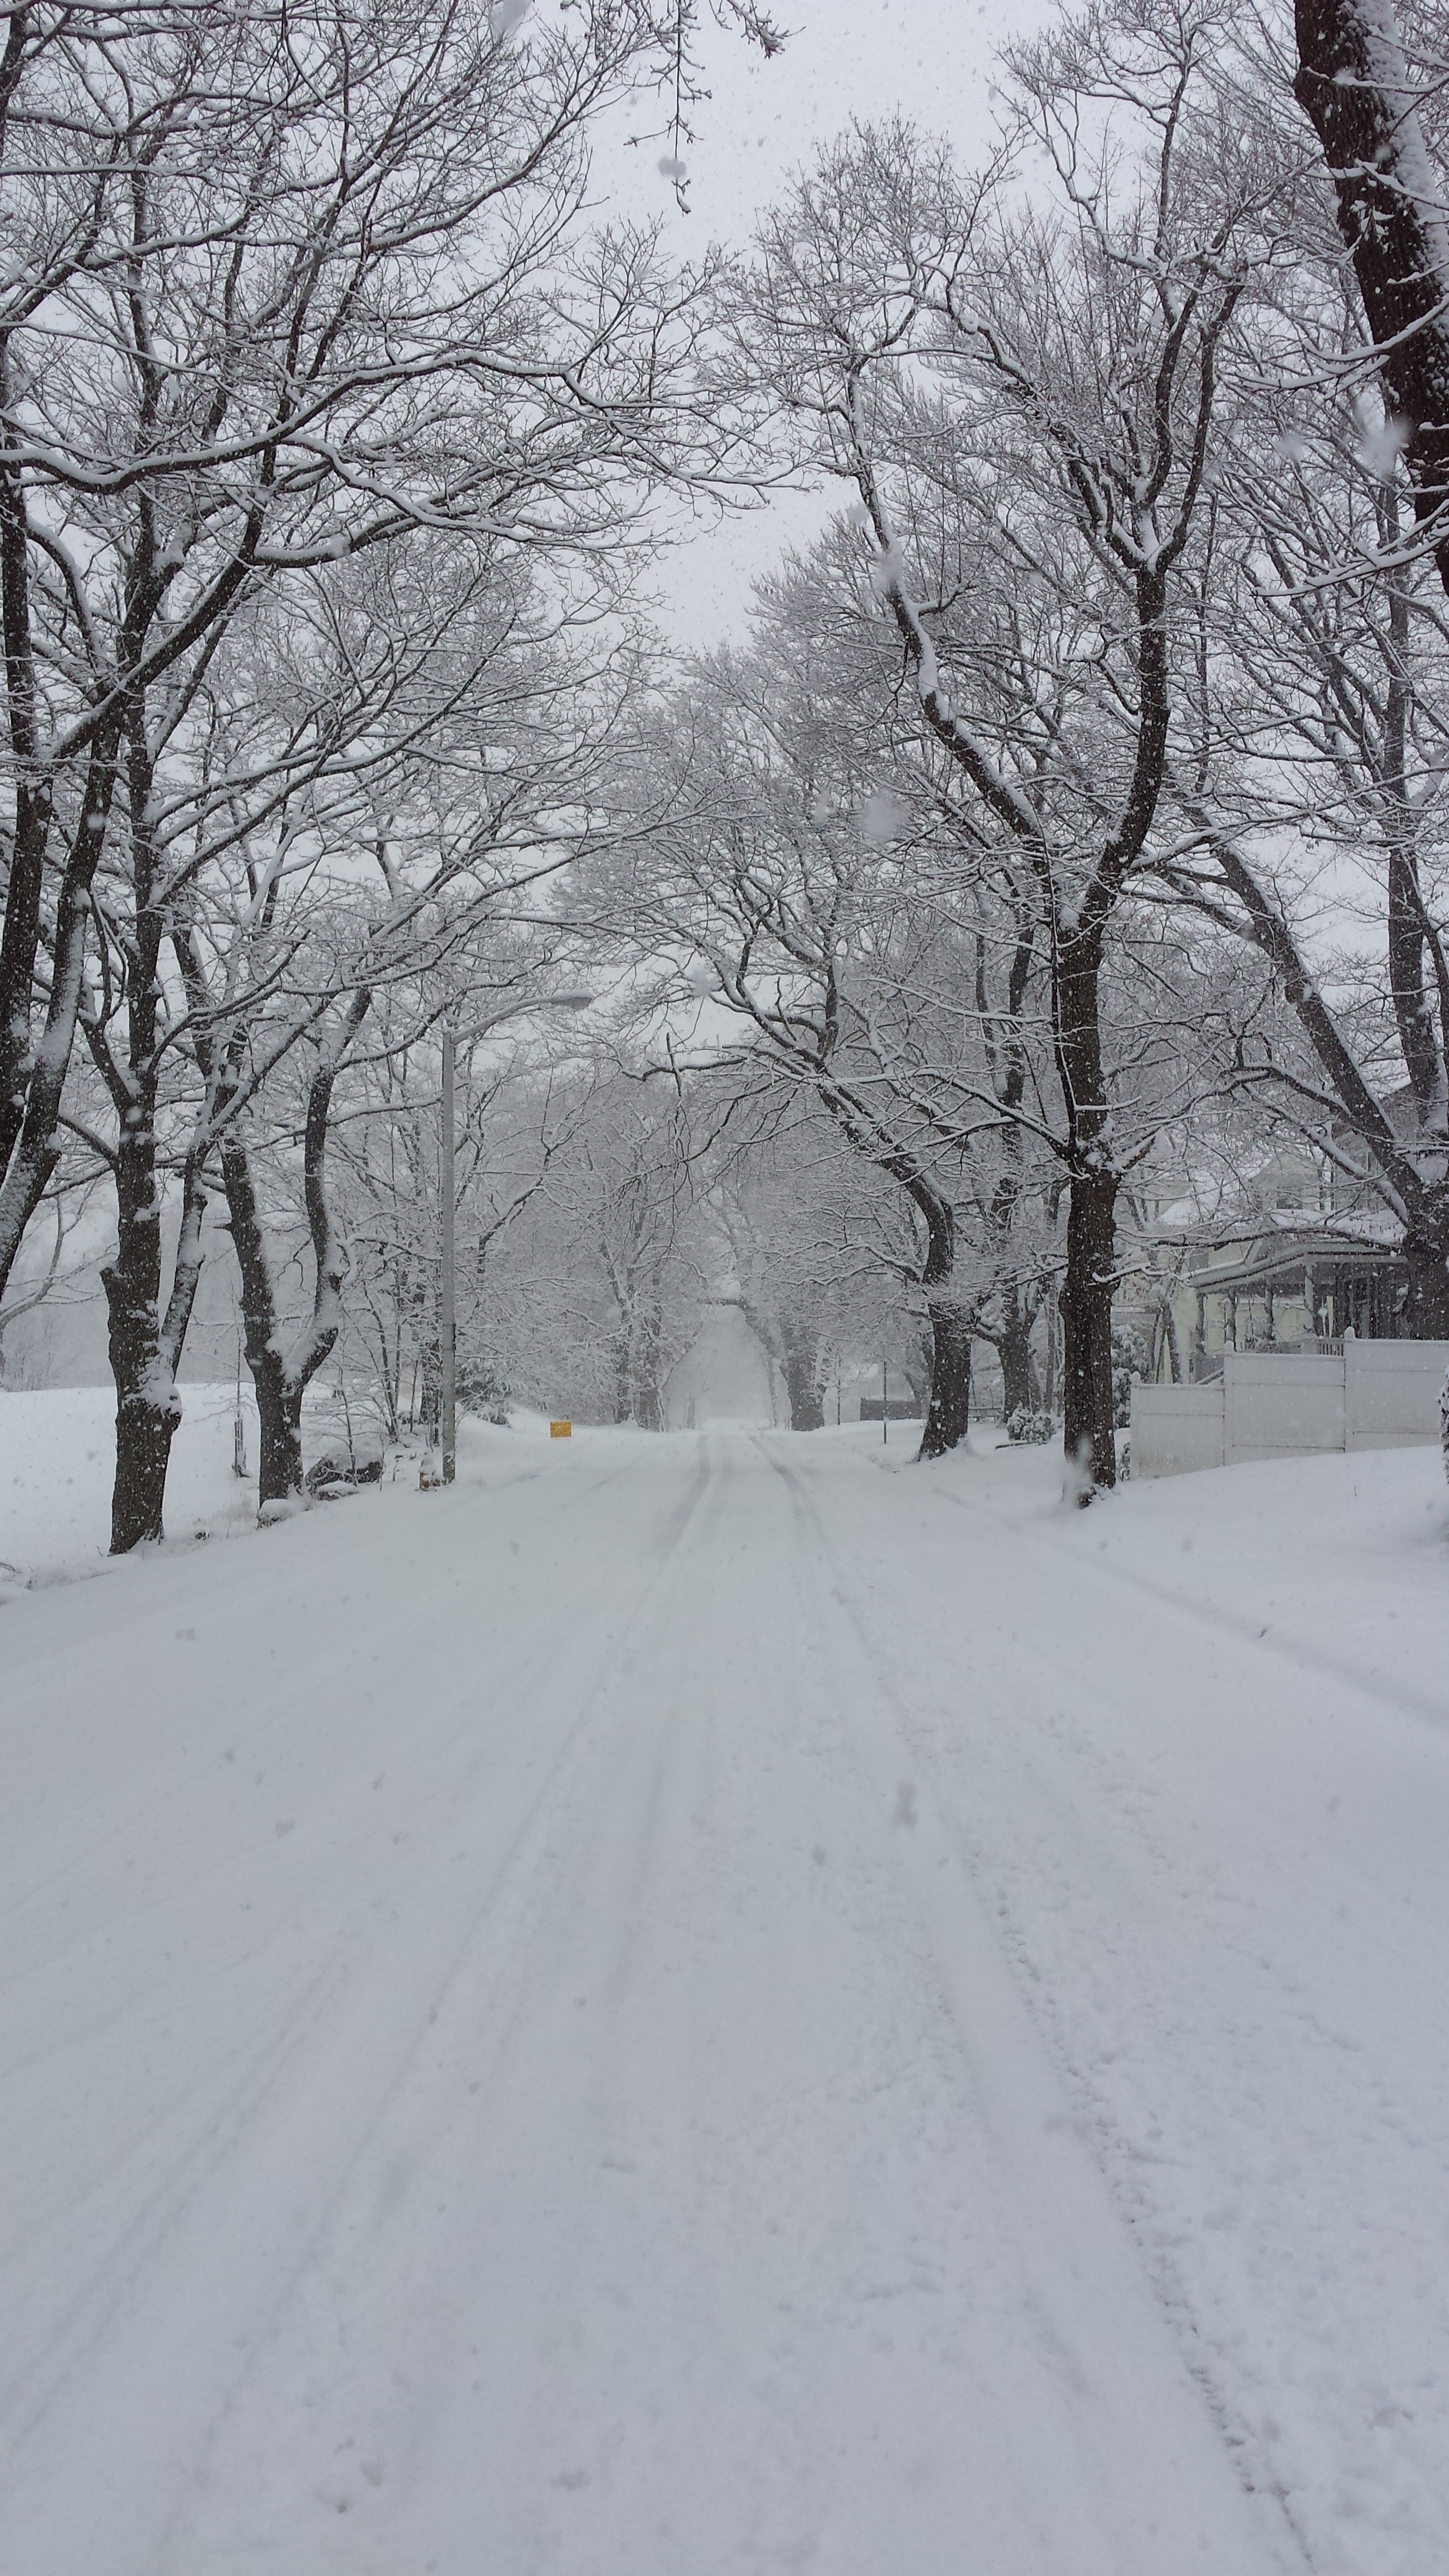
landscape, tree, nature, path, outdoor, branch, snow, winter, sky, road, frost, ice, peaceful, snowy, covered, season, scene, blizzard, woodland, freezing, massachusetts, snow covered trees, geological phenomenon, winter storm, rain and snow mixed, winter in new england